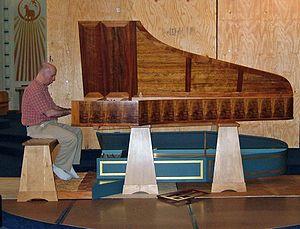
Le clavecin à pédale ou clavecin-pédalier est un instrument quelque peu mythique car seules des descriptions littéraires nous en sont parvenues ; il n'en subsiste aucun exemplaire ancien.